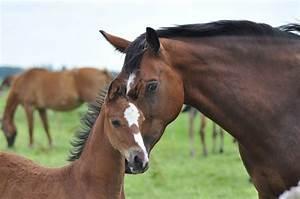
horse